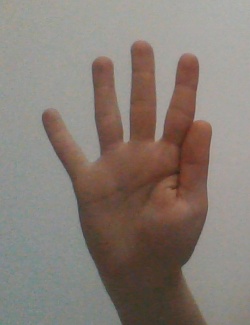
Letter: sheen